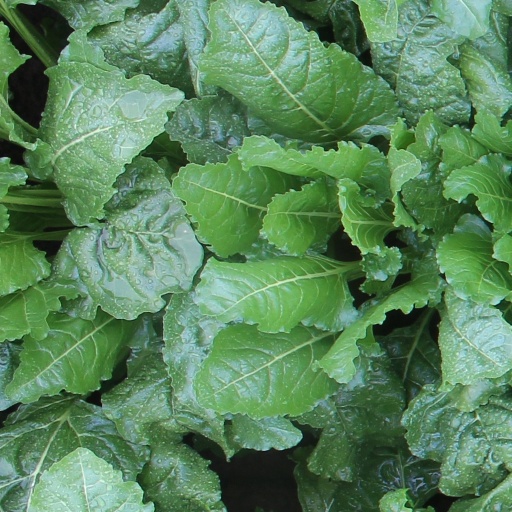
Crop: sugar beet